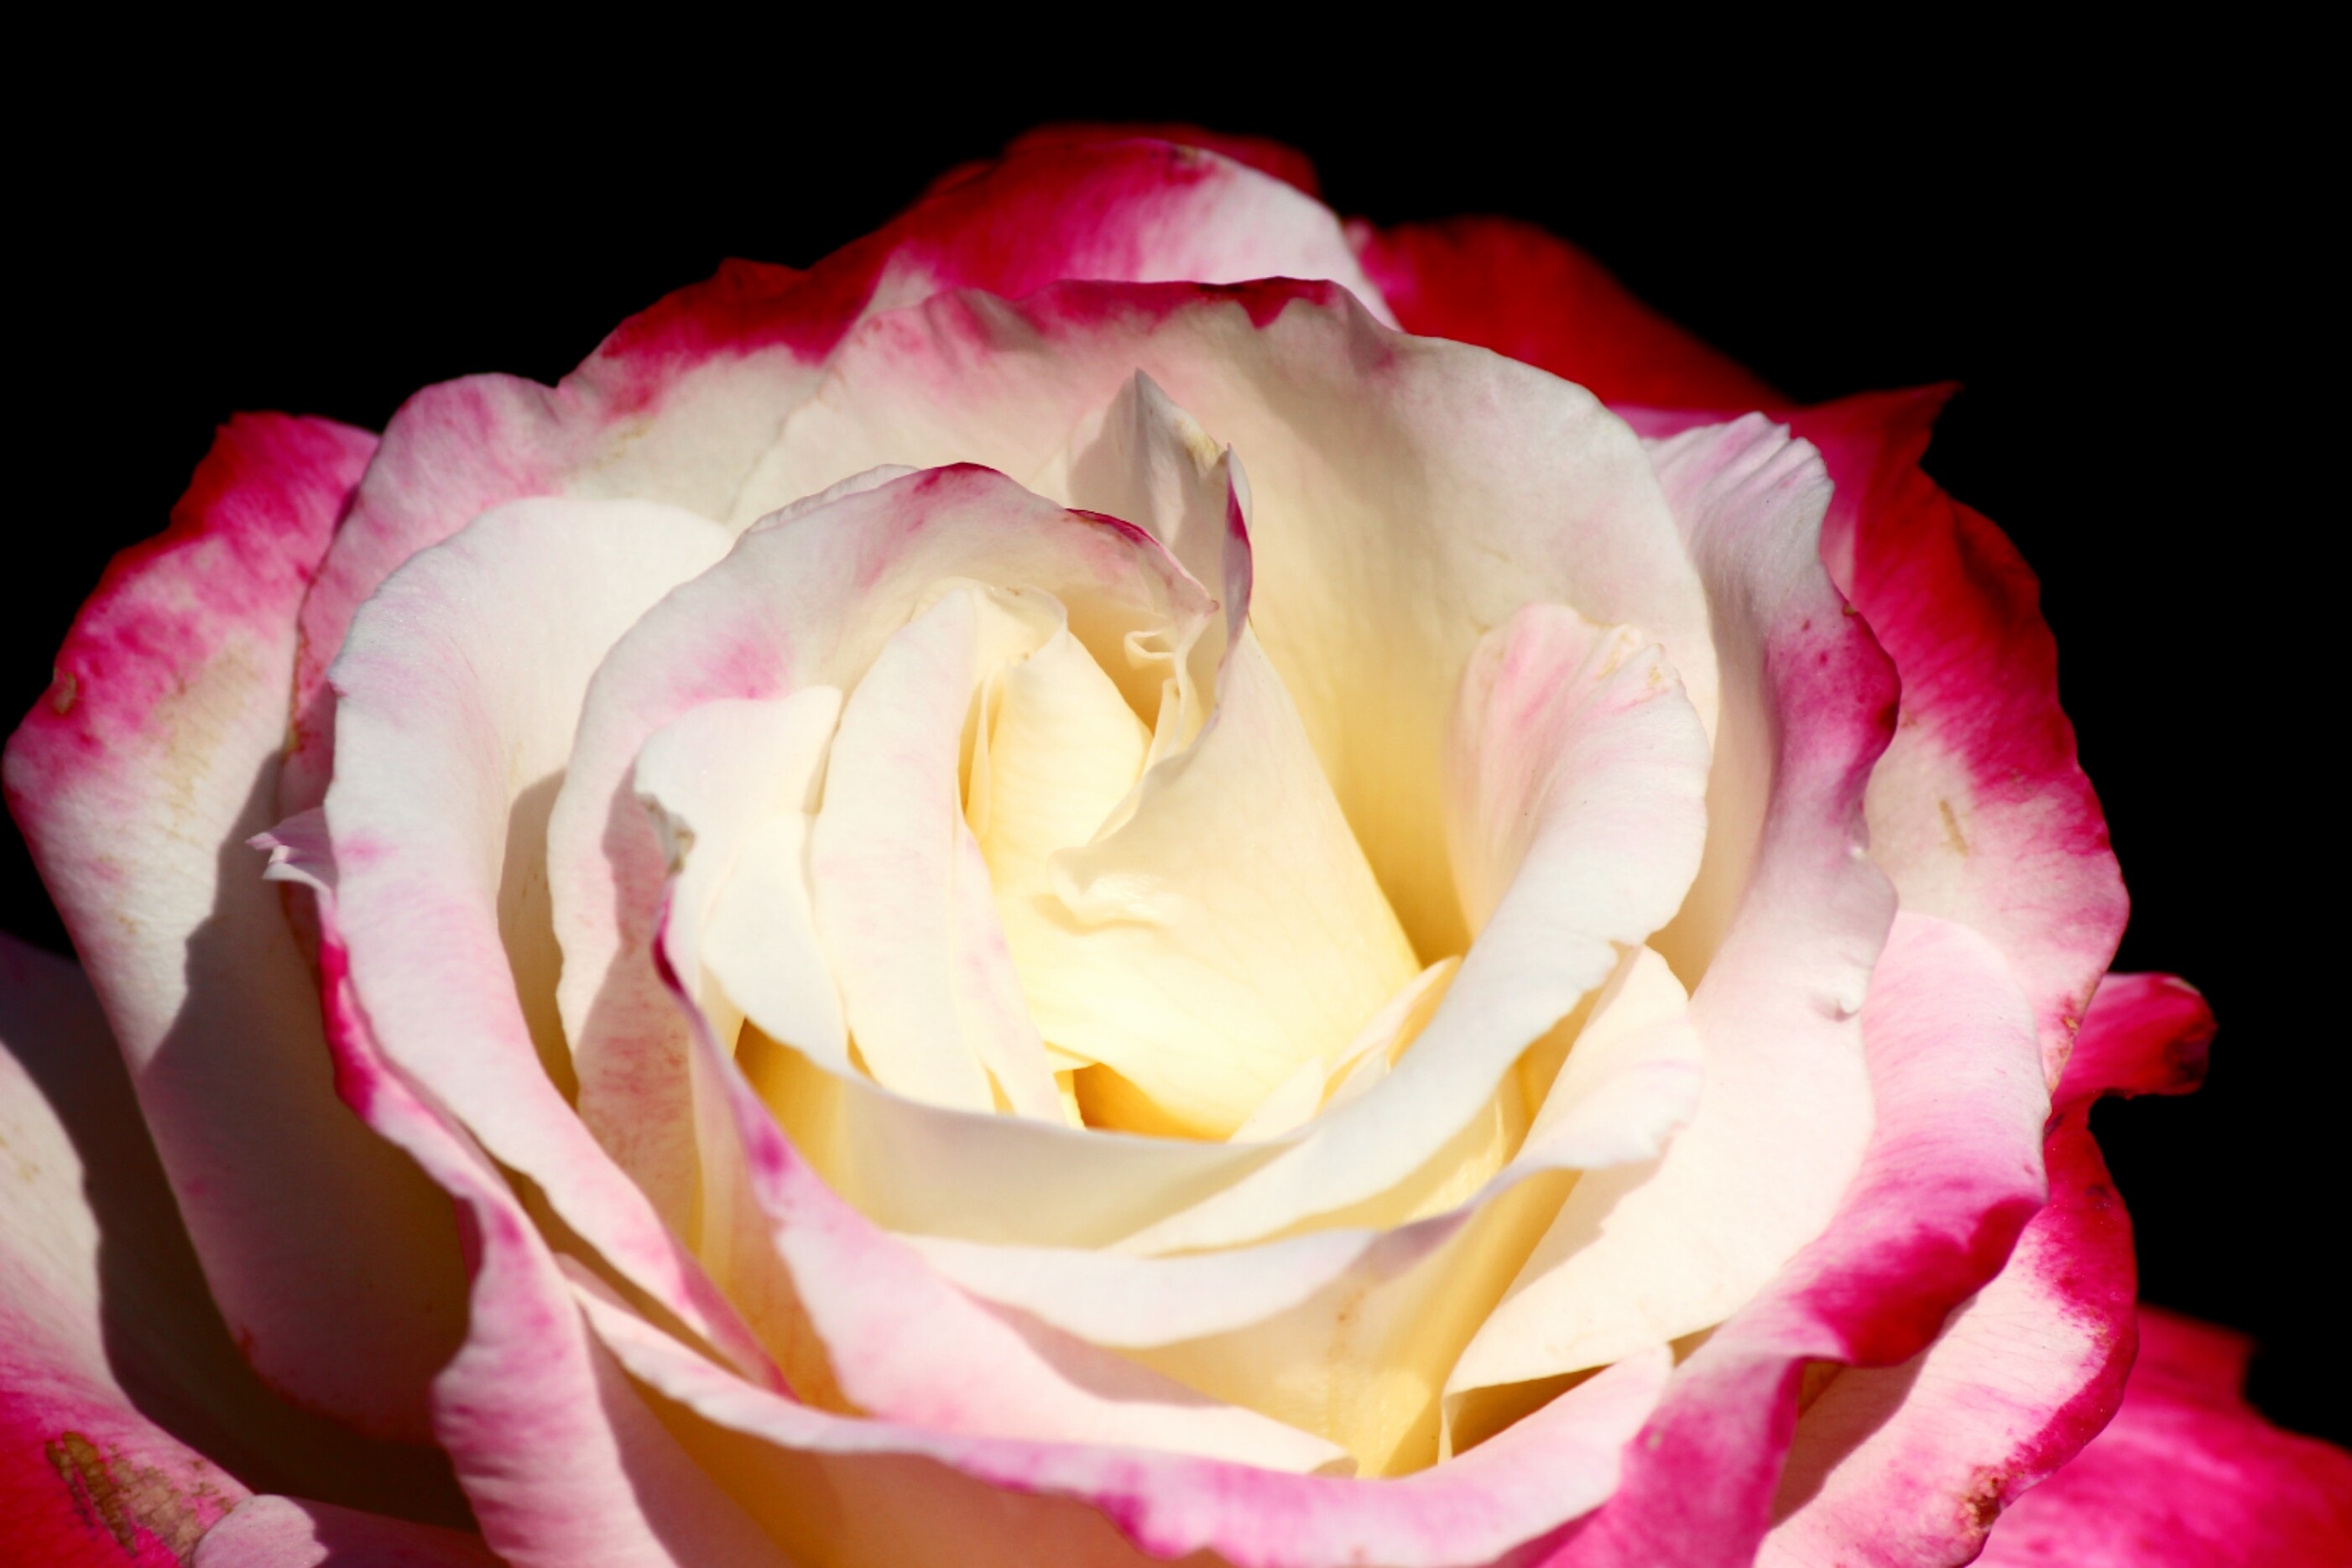
plant, flower, petal, rose, pink, close up, innocent, floribunda, macro photography, flowering plant, garden roses, rose family, red and white, land plant, rose order, isparta rose